Mosasaurus

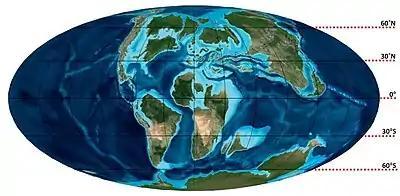
"Mosasaurus" inhabited the Western Interior Seaway of North America and Mediterranean Tethys of Europe and Africa.

It is likely that "Mosasaurus" was viviparous (giving live birth) like most modern mammals today. There is no evidence for live birth in "Mosasaurus" itself, but it is known in a number of other mosasaurs; examples include a skeleton of a pregnant "Carsosaurus", a "Plioplatecarpus" fossil associated with fossils of two mosasaur embryos, and fossils of newborn "Clidastes" from pelagic (open ocean) deposits. Such fossil records, along with a total absence of any evidence suggesting external egg-based reproduction, indicates the likeliness of viviparity in "Mosasaurus". Microanatomical studies on bones of juvenile "Mosasaurus" and related genera have found that their bone structures are comparable to adults. They do not exhibit the bone mass increase found in juvenile primitive mosasauroids to support buoyancy associated with a lifestyle in shallow water, implying that "Mosasaurus" was precocial: They were already efficient swimmers and lived fully functional lifestyles in open water at a very young age and did not require nursery areas to raise their young. Some areas in Europe and South Dakota have yielded concentrated assemblages of juvenile "M. hoffmannii", "M. missouriensis" and/or "M. lemonnieri". These localities are all shallow ocean deposits, suggesting that juvenile "Mosasaurus" may still have lived in shallow waters.